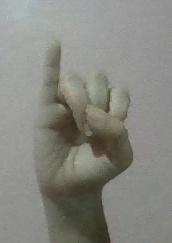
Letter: meem